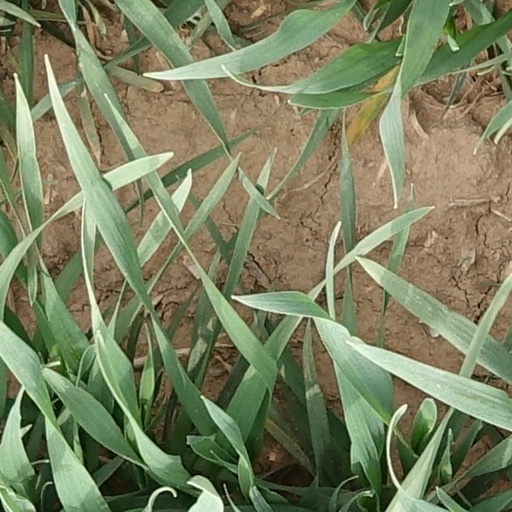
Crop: wheat